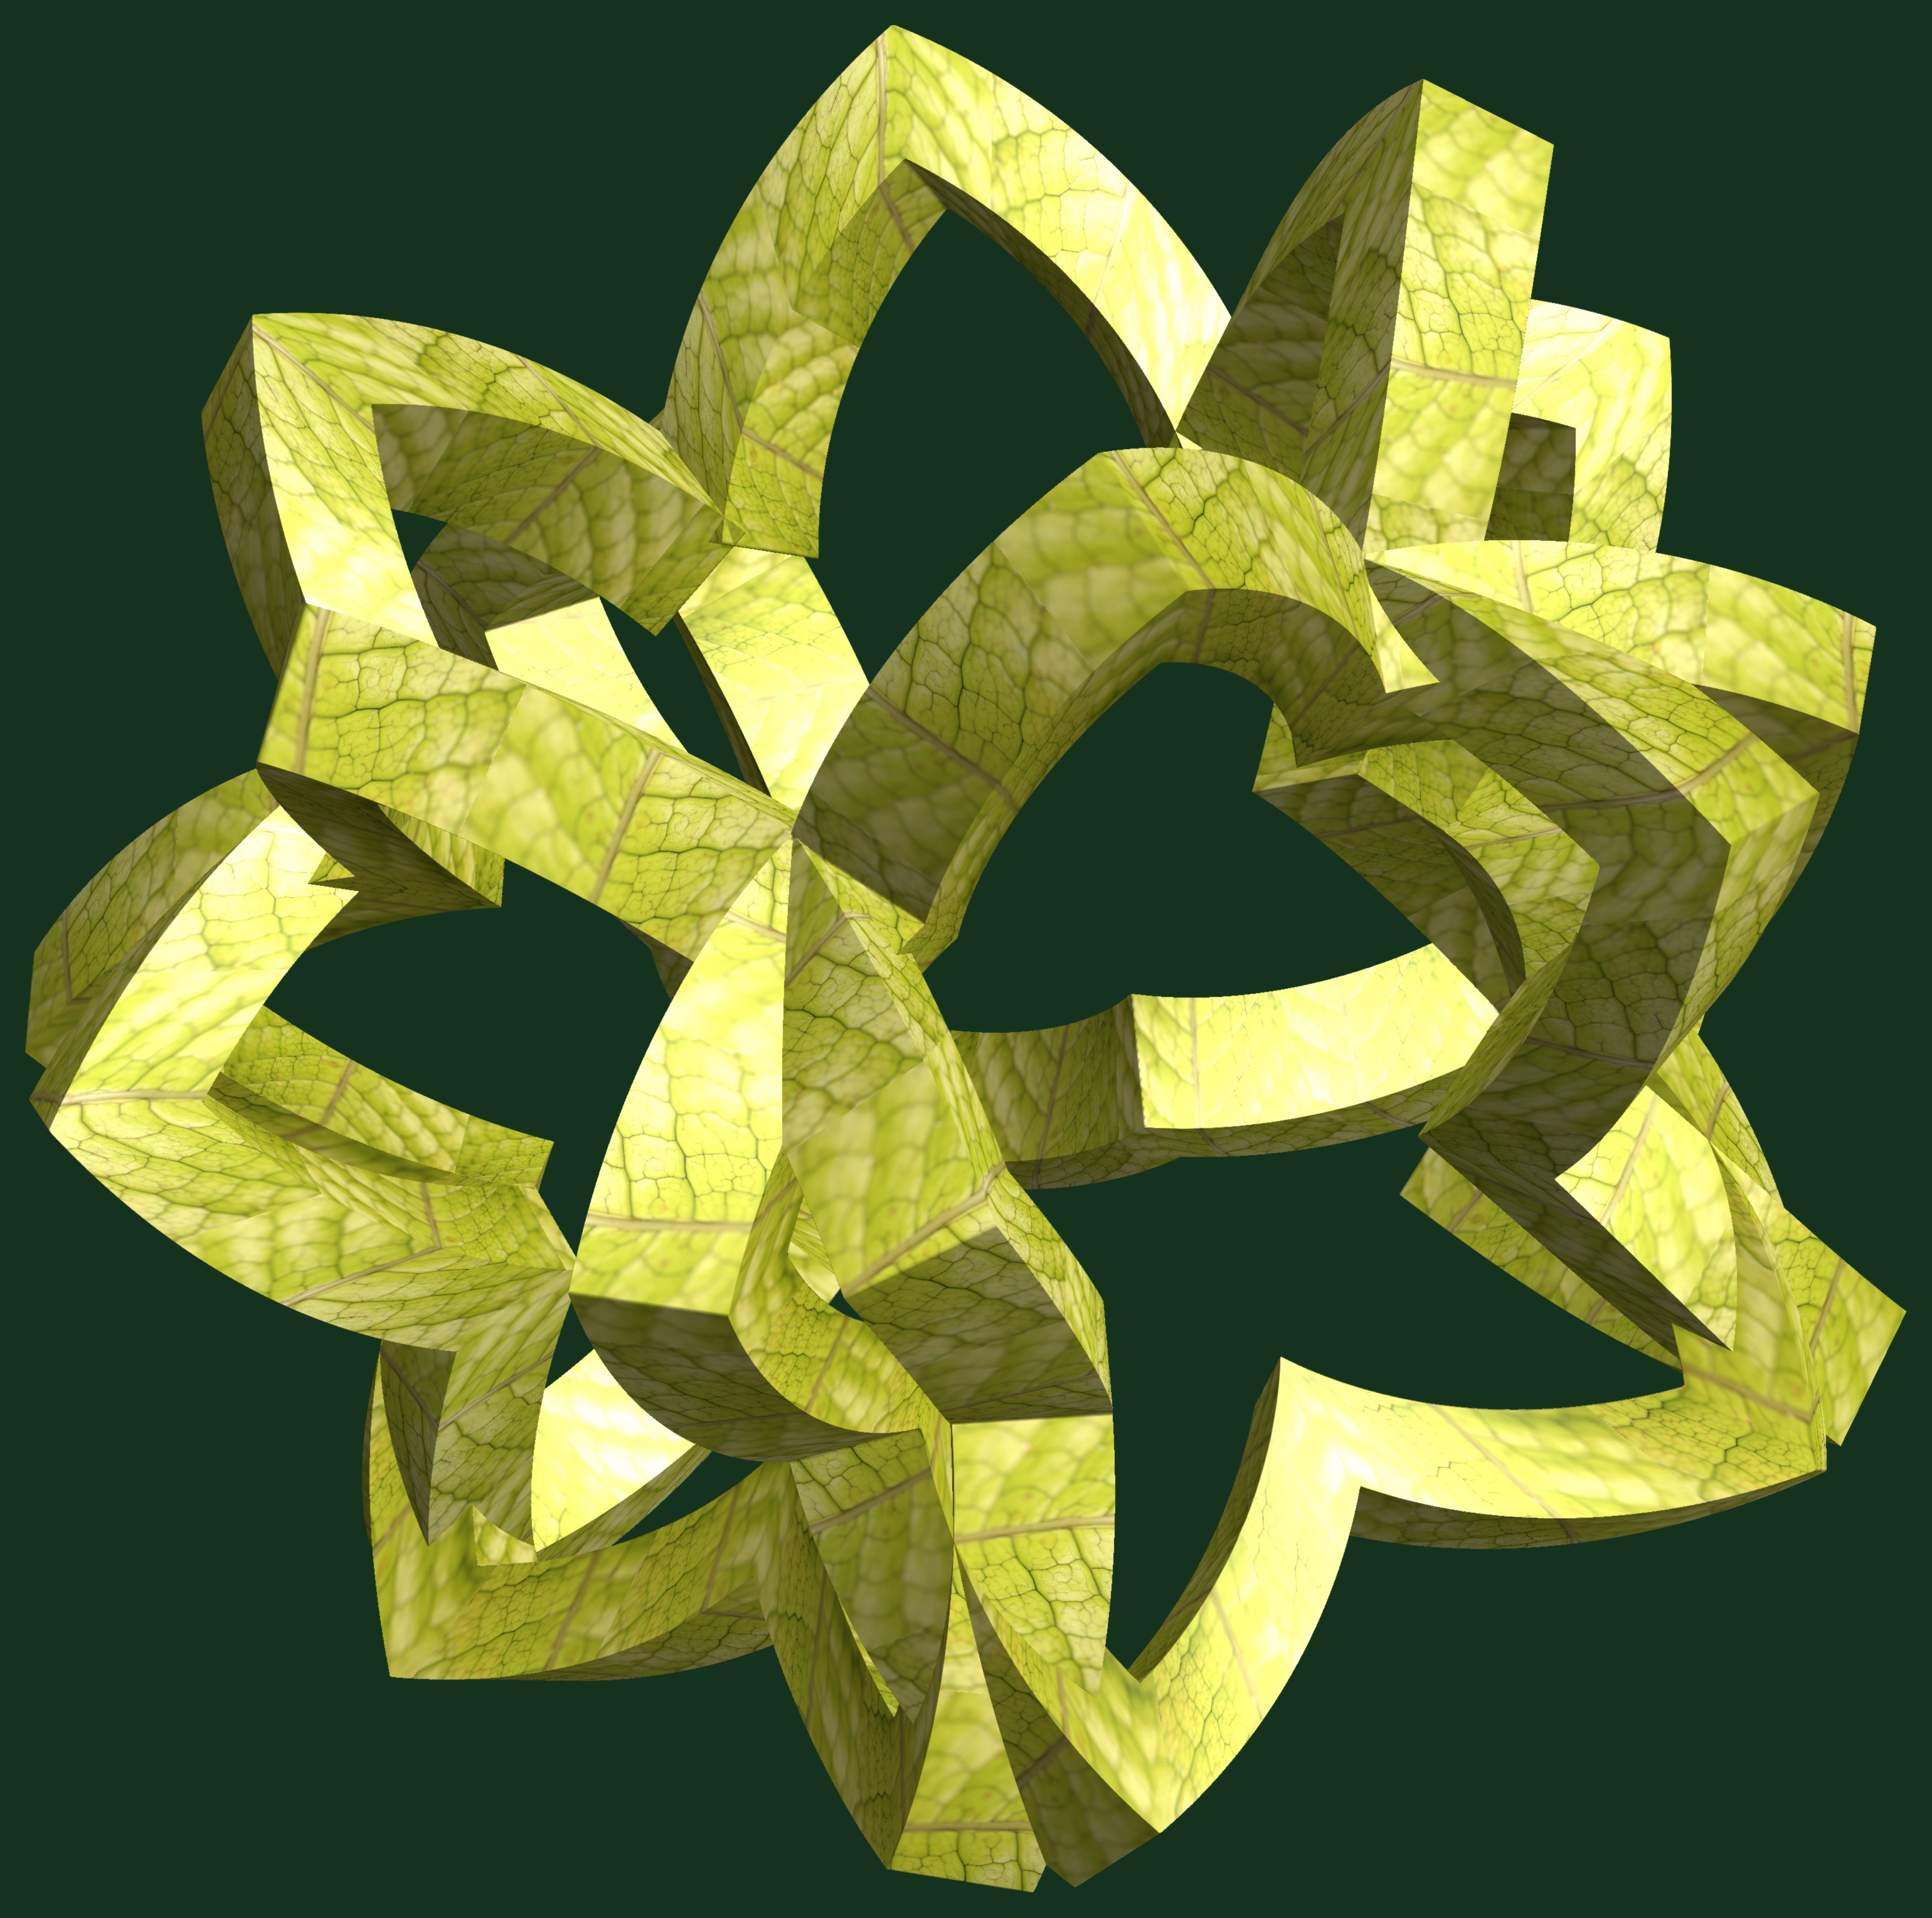
abstract, structure, plant, texture, leaf, flower, pattern, food, green, produce, geometry, yellow, sculpture, art, illustration, design, symmetry, 3d, graphic, shape, torus, mathematica, cg, parametricplot3d, code, program, algorithm, mapping, geometricsculpture, flowering plant, land plant